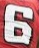
Number: 6